List of Florida Gators baseball players in Major League Baseball

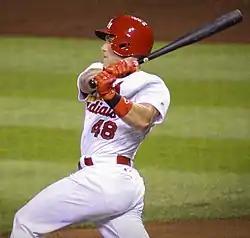
Harrison Bader

* Attended the University of Florida, but did not play for the Florida Gators baseball team.